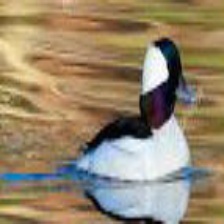
Species: BUFFLEHEAD
Scientific name: BUCEPHALA ALBEOLA
ImageNet parent category: drake